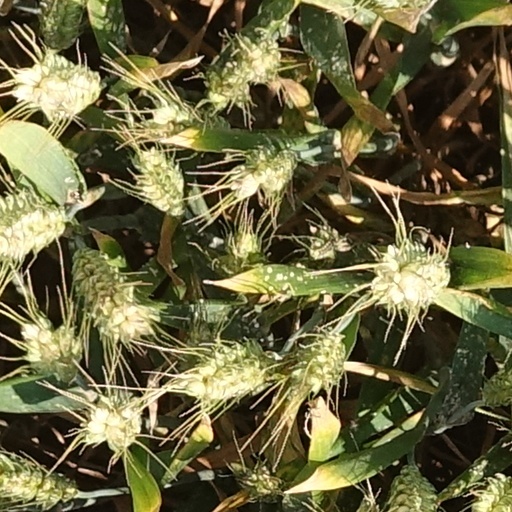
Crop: wheat